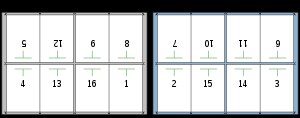
Udskydning
Udskydningsplan for et trykark med 16 sider så siderne placeres korrekt ved foldning (falsning)
Udskydning eller imposition drejer sig inden for grafiske fag om tilrettelæggelse af siderne på et trykark så de placeres rigtigt i den færdige bog eller tryksag, for eksempel en folder.